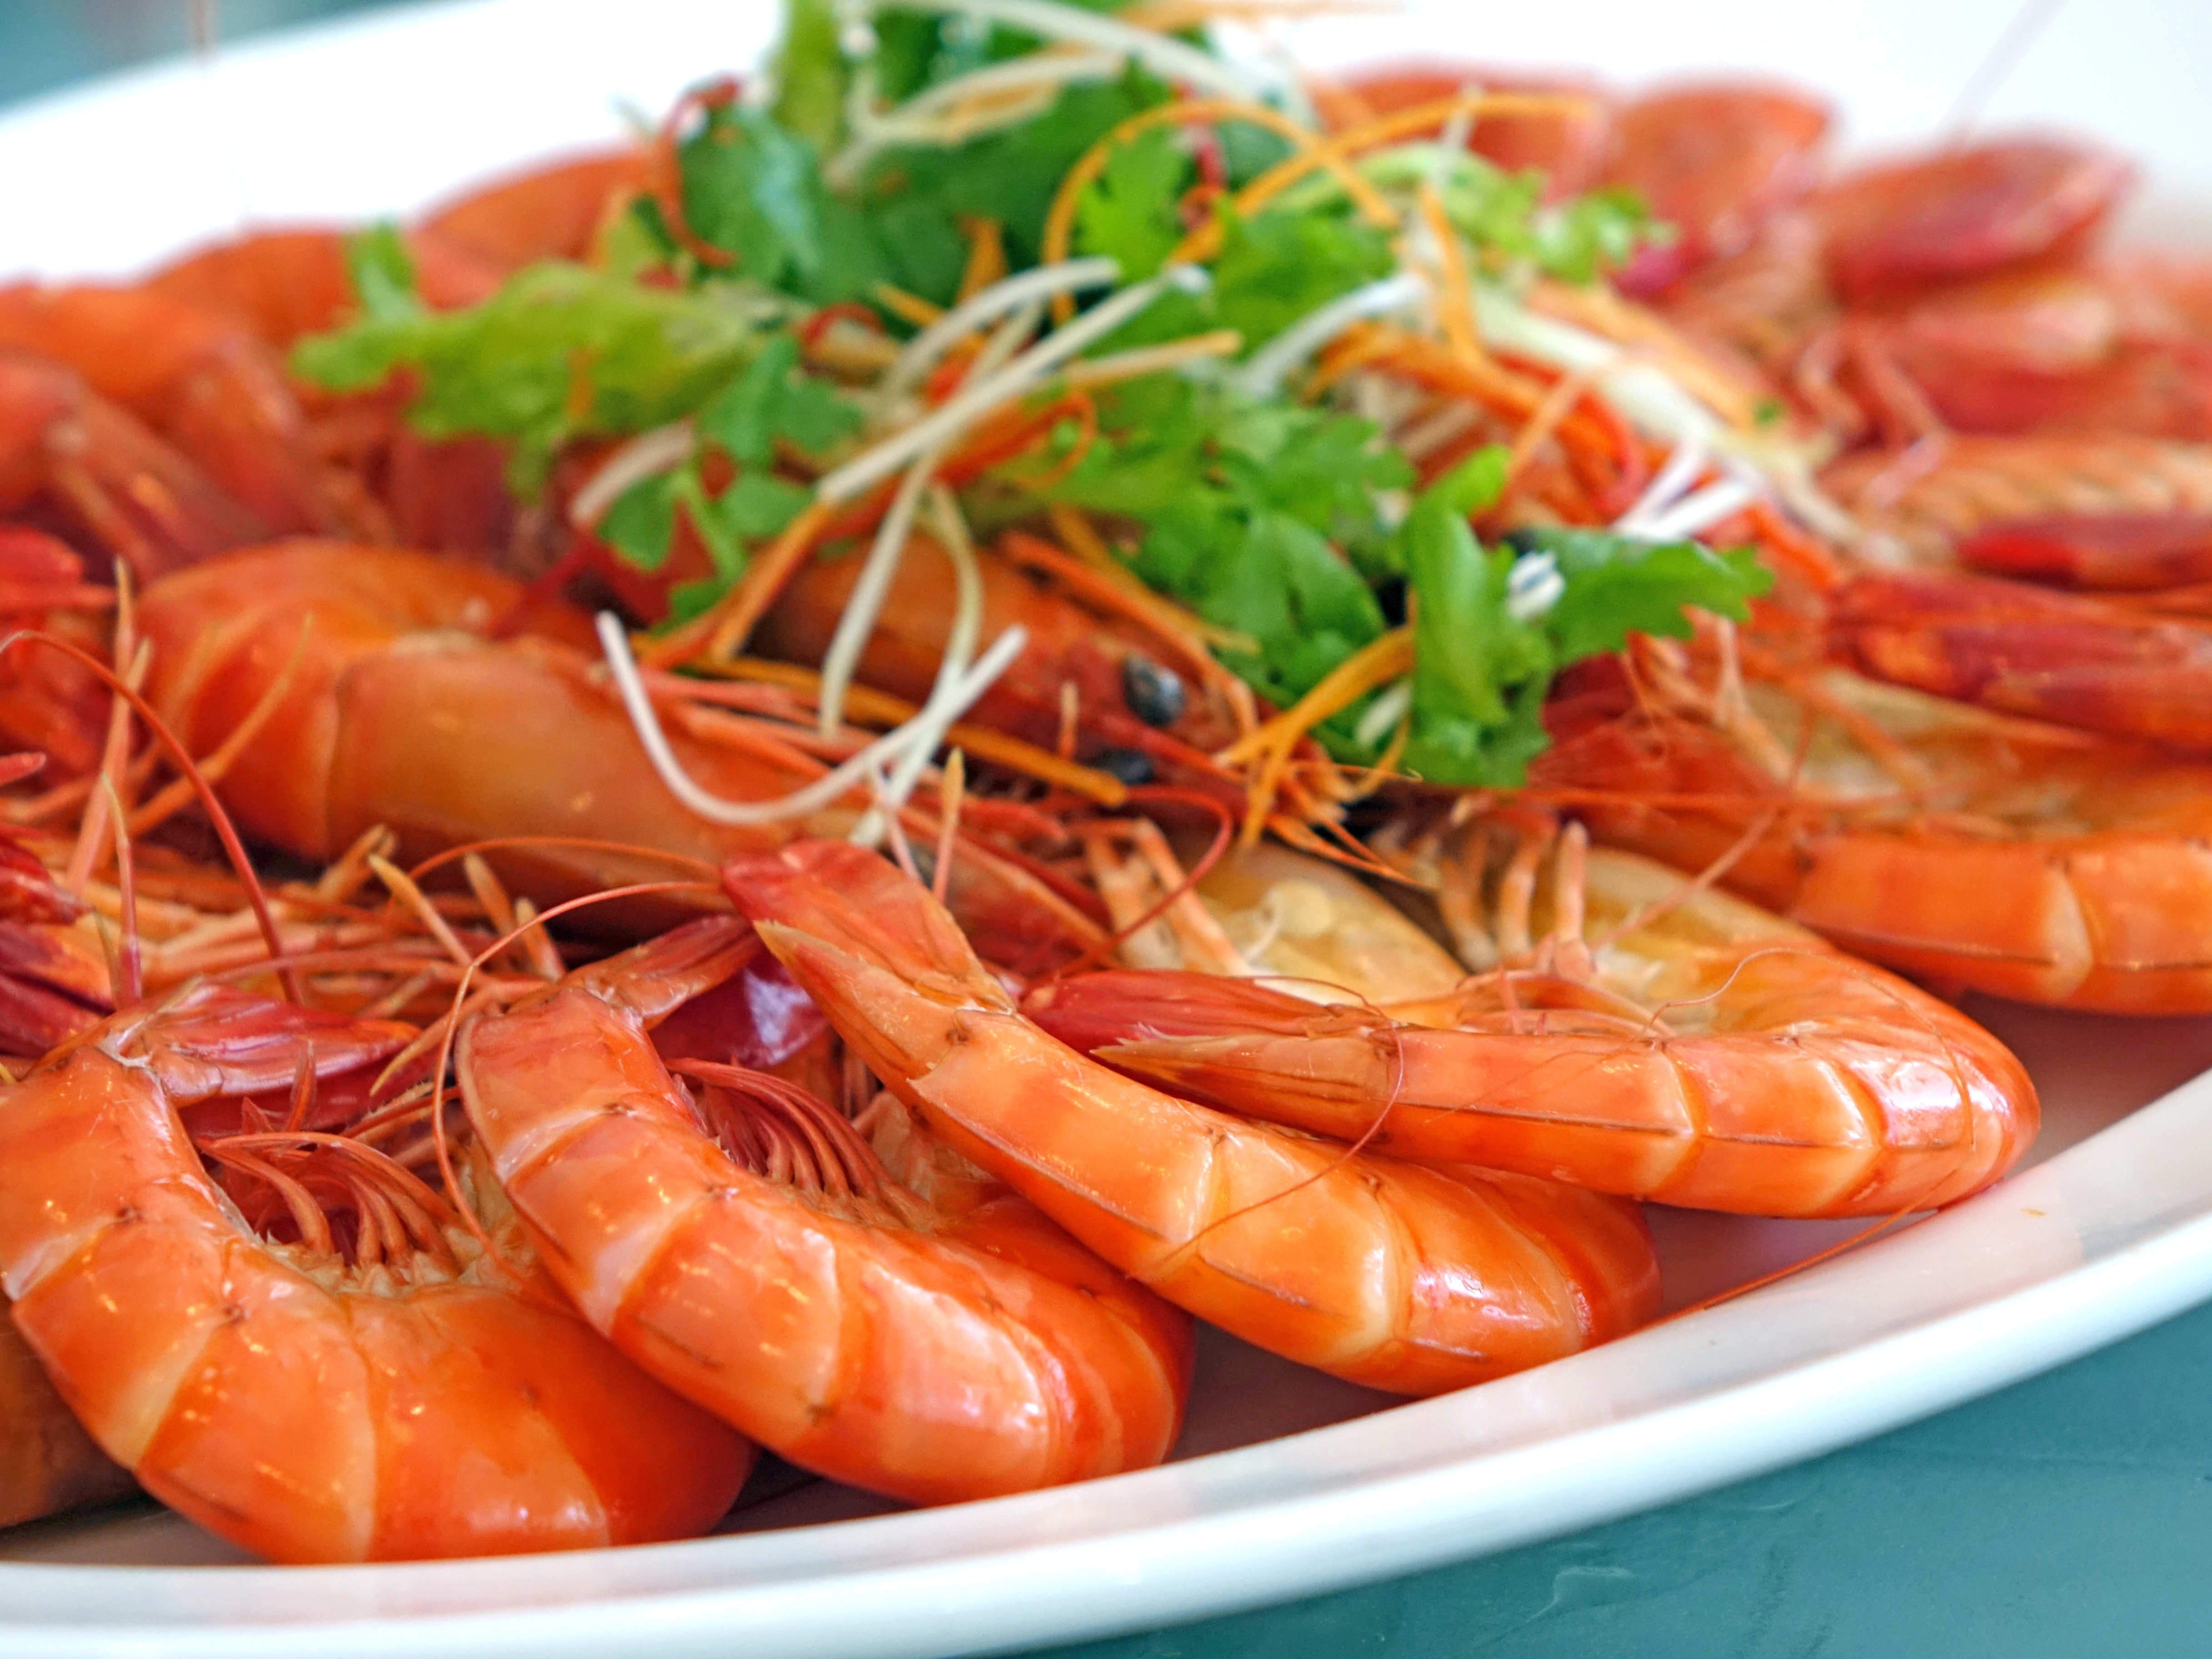
restaurant, dish, food, chinese, produce, seafood, fresh, fish, cuisine, delicious, invertebrate, shrimp, prawns, steamed, scampi, animal source foods, seafood boil, caridean shrimp, dendrobranchiata